Los Angeles

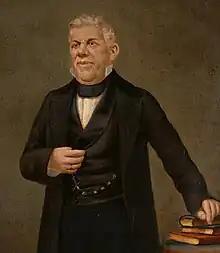
Californio statesman Pío Pico, who served as the last Mexican governor of California, played an influential role in the development of Los Angeles in the late Mexican and early American eras.

New Spain achieved its independence from the Spanish Empire in 1821, and the pueblo now existed within the new Mexican Republic. During Mexican rule, Governor Pío Pico made Los Angeles the regional capital of Alta California. By this time, the new republic introduced more secularization acts within the Los Angeles region. In 1846, during the wider Mexican–American War, marines from the United States occupied the pueblo. This resulted in the siege of Los Angeles where 150 Mexican militias fought the occupiers which eventually surrendered.